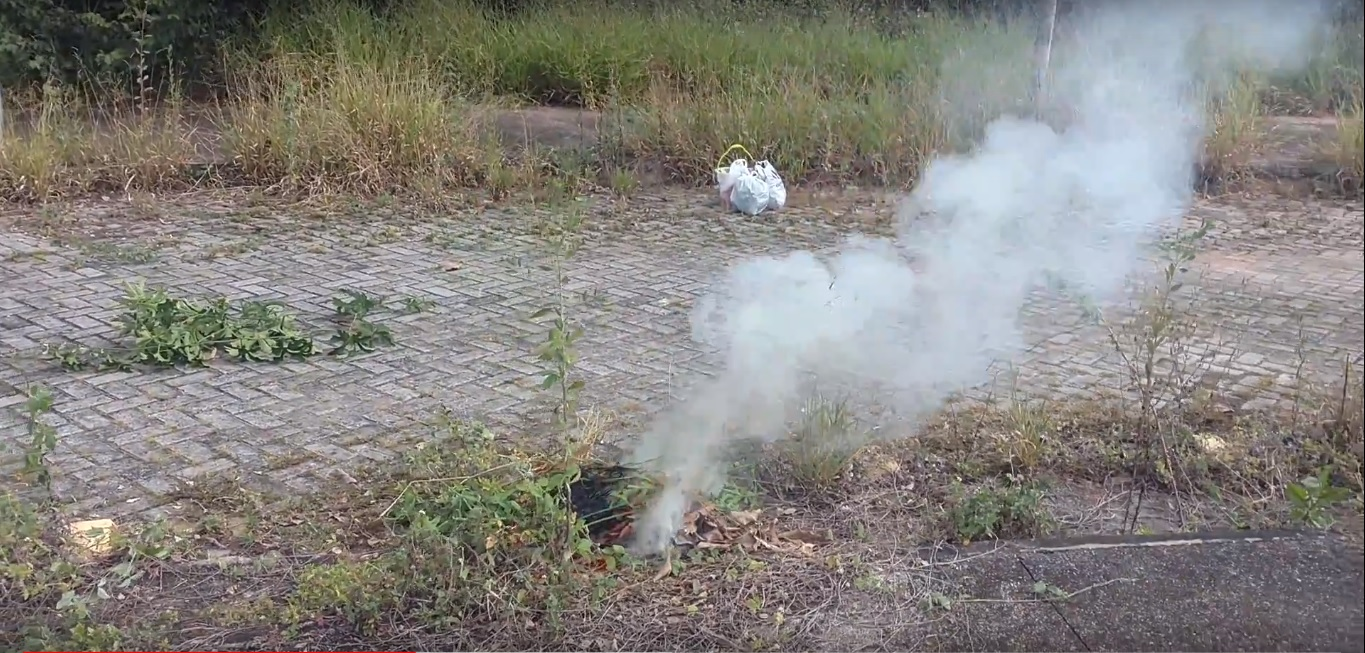
Fire: no
Smoke: yes